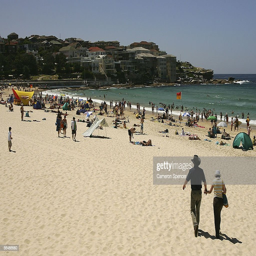
crowds gather in the sunshine .